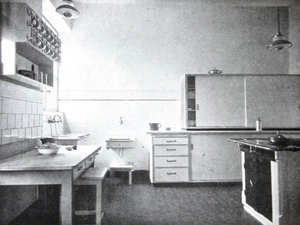
Meubles de cuisine conçus par le designer Bauhaus Erich Dieckmann (1896-1944) et Karl Keller (1903-1979) en 1928 pour Otto Bamberger (1885-1933), Sonnenhaus, Lichtenfels, Haute-Franconie, Bavière, Allemagne. Texte d'origine traduit: Mobilier de Staatliche Bauhochschule Weimar, design: Erich Dieckmann et Karl Keller. Aménagement d'une grande cuisine, exécution: bicolore peint en gris et blanc émaillé. Base linoléum rouge, raccords nickelés. Planches d'érable massif.